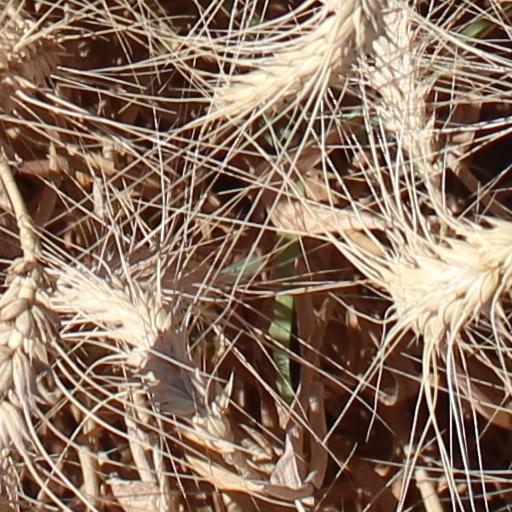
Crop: wheat